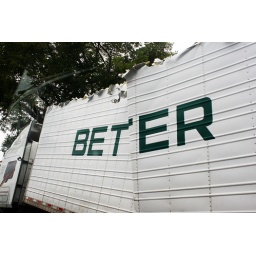
A truck too tall for the bridge tried to go under anyways.